Gertrude Vanderbilt Whitney

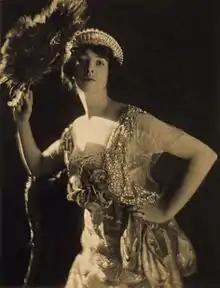
Gertrude Vanderbilt Whitney, in "Vogue" magazine, by Adolf de Meyer, January 15, 1917

Her first public commission was "Aspiration", a life-size male nude in plaster, which appeared outside the New York State Building at the Pan-American Exposition in Buffalo, New York, in 1901.